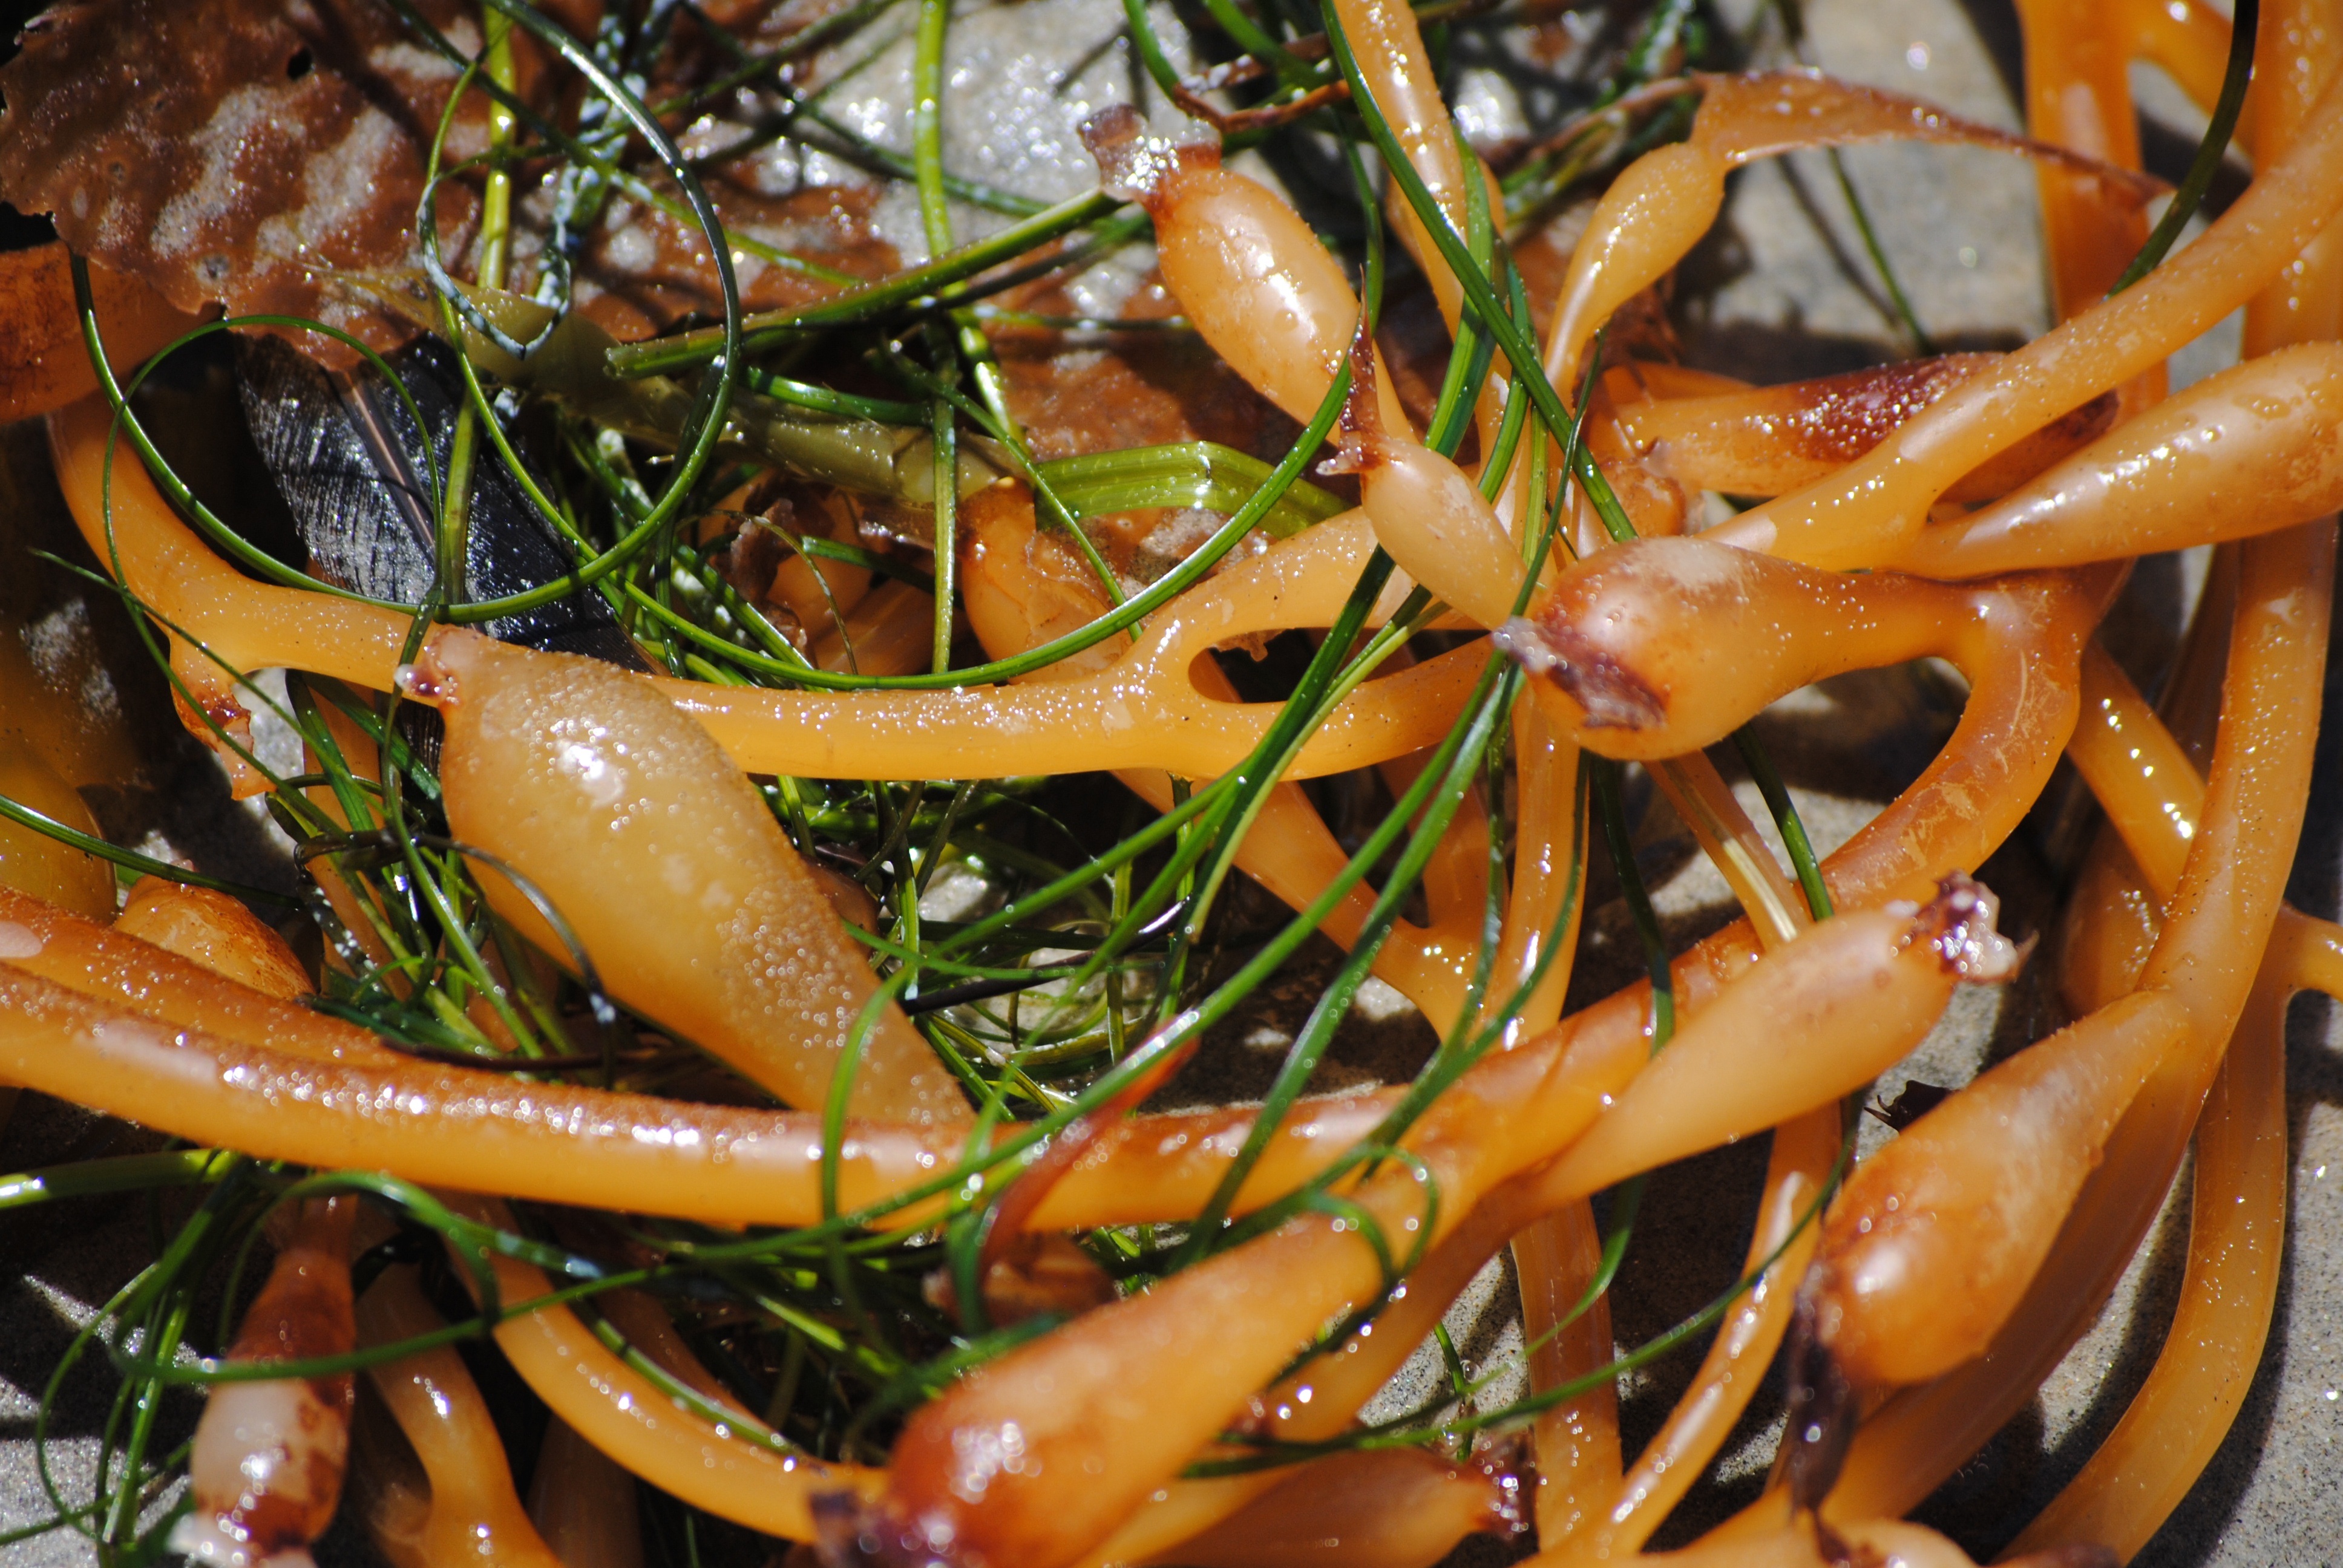
beach, ocean, plant, dish, meal, food, produce, vegetable, seaweed, cuisine, flowering plant, shallot, land plant